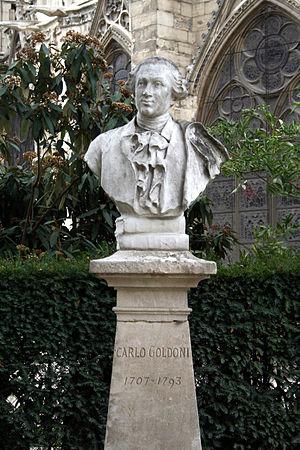
Buste de Carlo Goldoni par Édouard Fortini, square Jean-XXIII, Paris 4e.